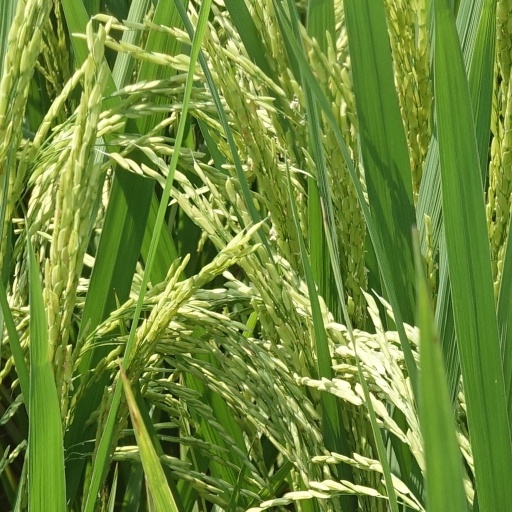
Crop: rice